Landscape photography

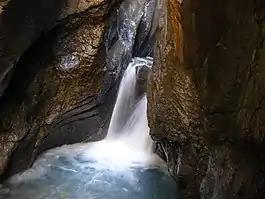
Moving water - shutter speed 1/4 second

With cameras that allow a variety of shutter speeds and lens apertures, landscape photographers tend to prefer settings that allow all of the viewed area to be in sharp focus. This typically requires a small aperture (a high f-stop, usually between 11 and 13 is best for clarity and depth of field), which creates only a small hole for the light to come into the camera from the lens, ensuring that as much of the field of view is in focus as possible (see: depth of field).